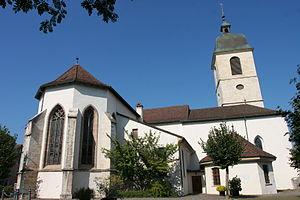
Vue extérieur, façade sud